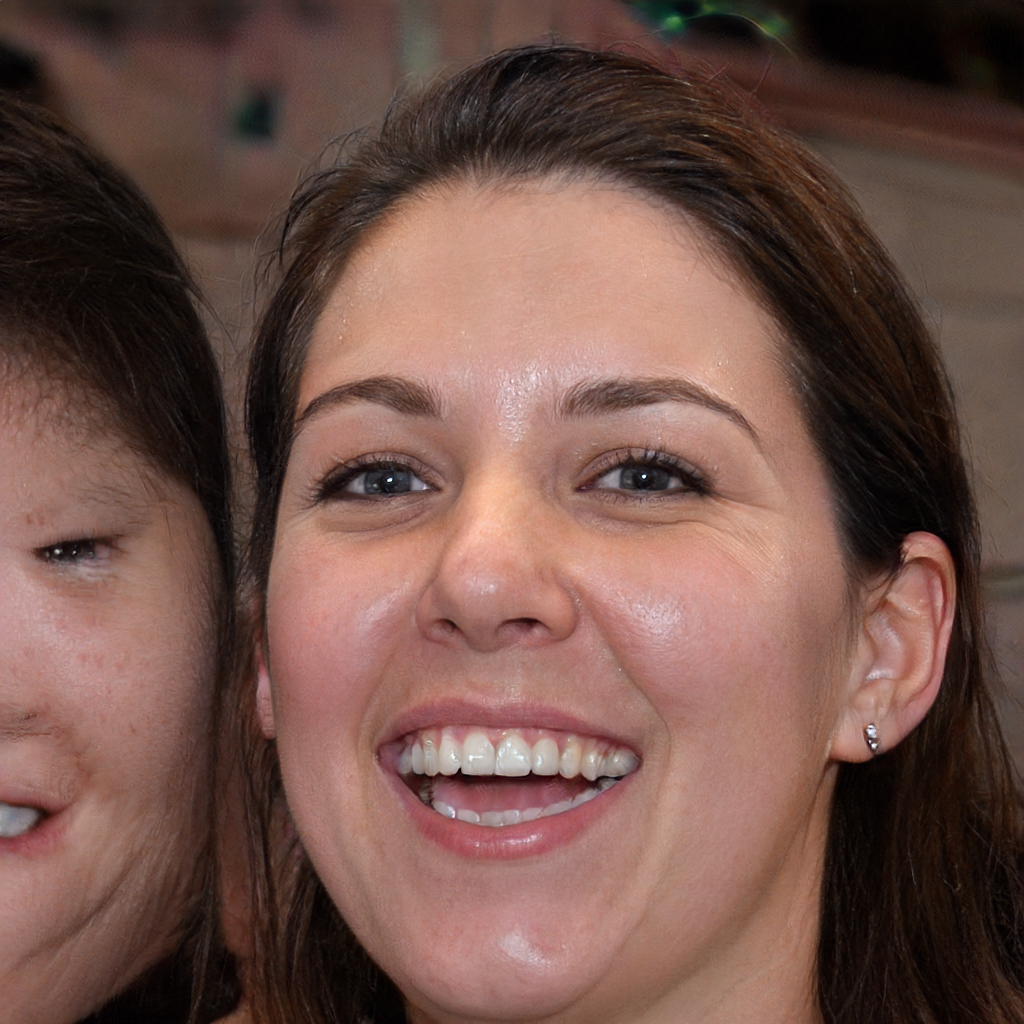
Gender: Female